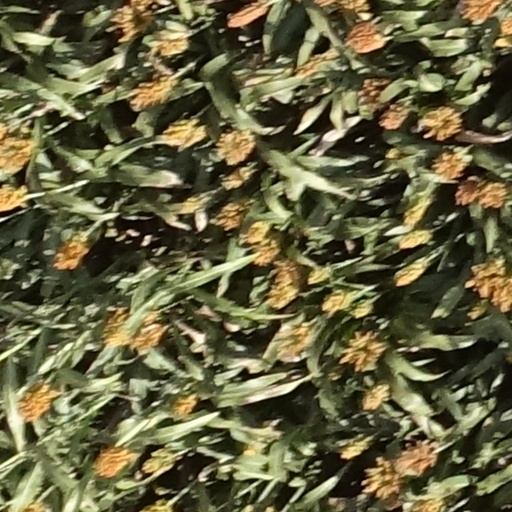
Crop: sorghum